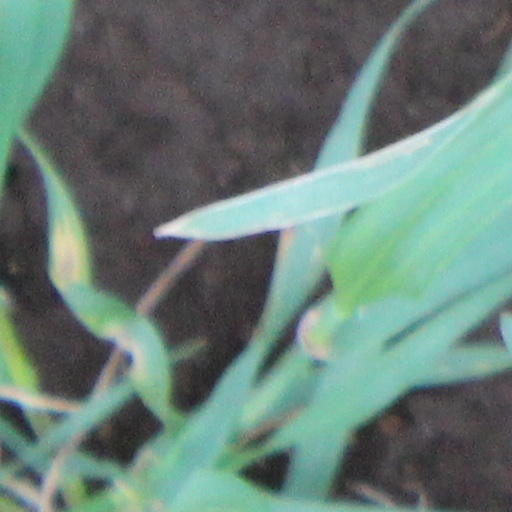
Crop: wheat